Dumont de Montigny

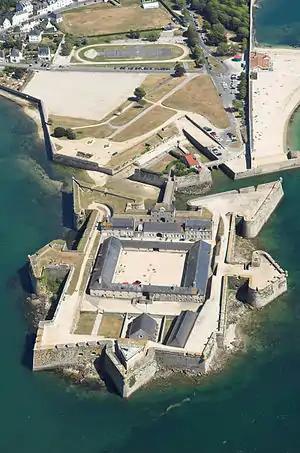
Port-Louis's citadel

In 1738, Dumont returned to France, along with his wife and two children, Marie Françoise, born November 28, 1731, and Jean-François, baptized in New Orleans on January 2, 1733. He took up residence in Port-Louis, Morbihan, the port from which he had sailed to Louisiana. As captain of the gates in the citadel of Port-Louis, he again quarreled with his superior officers. In 1747, he wrote out a 443-page memoir of his life, dedicated to Belle-Isle.